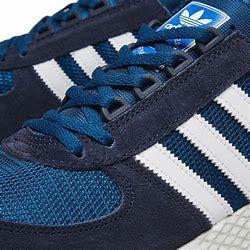
Brand: Adidas
Model: Marathon Tech